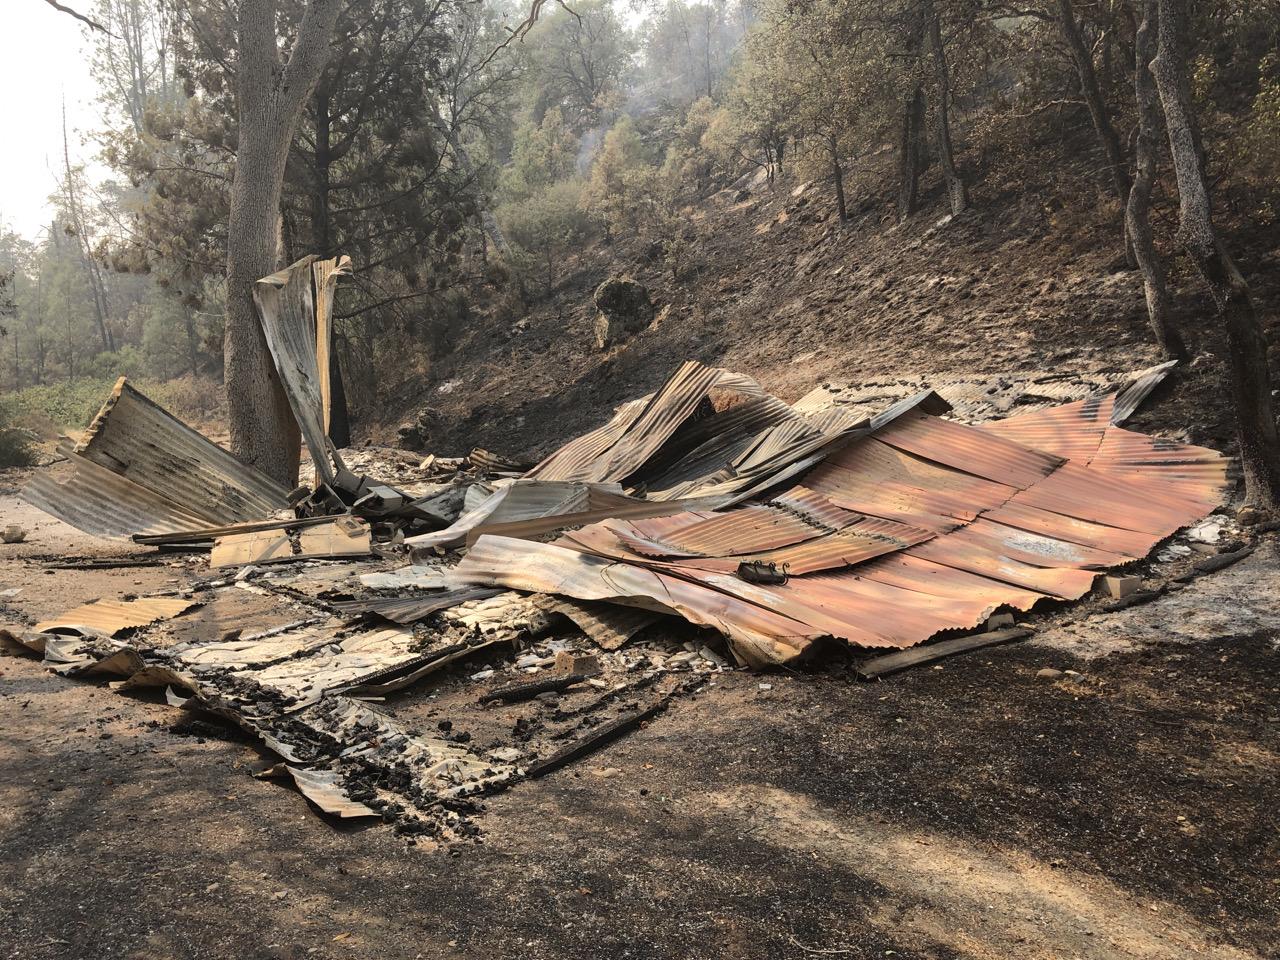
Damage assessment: destroyed